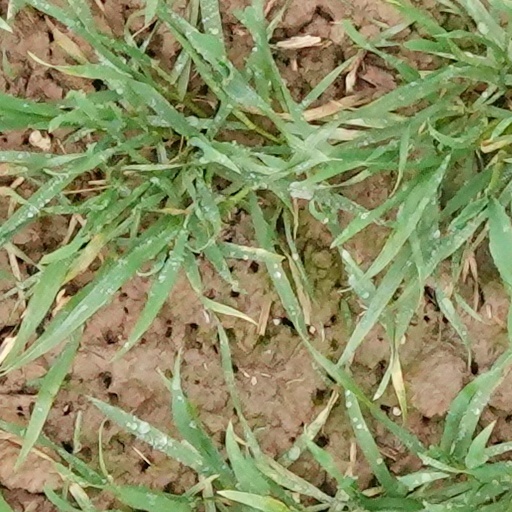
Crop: wheat